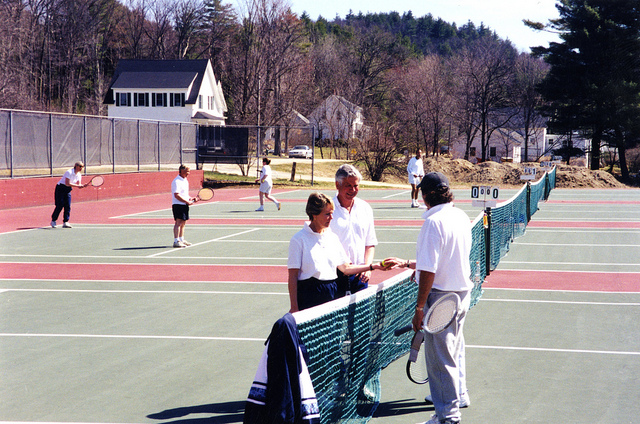
một nhóm người đang chơi tennis ở trên sân vào ban ngày